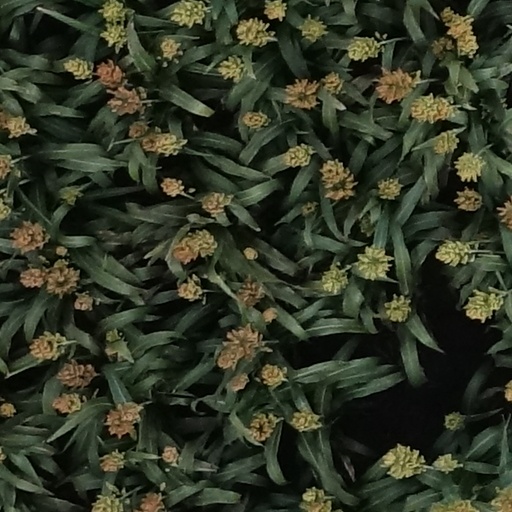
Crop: sorghum